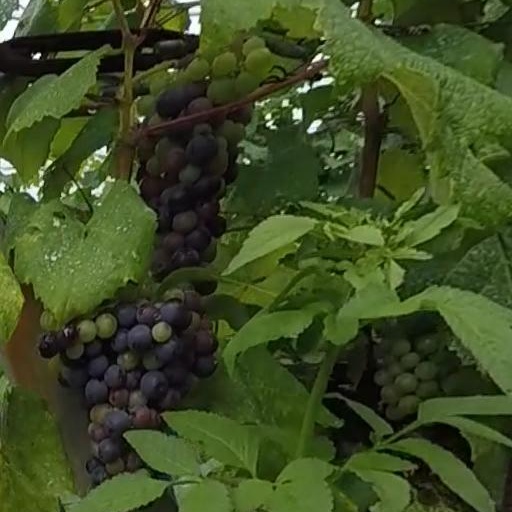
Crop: grape